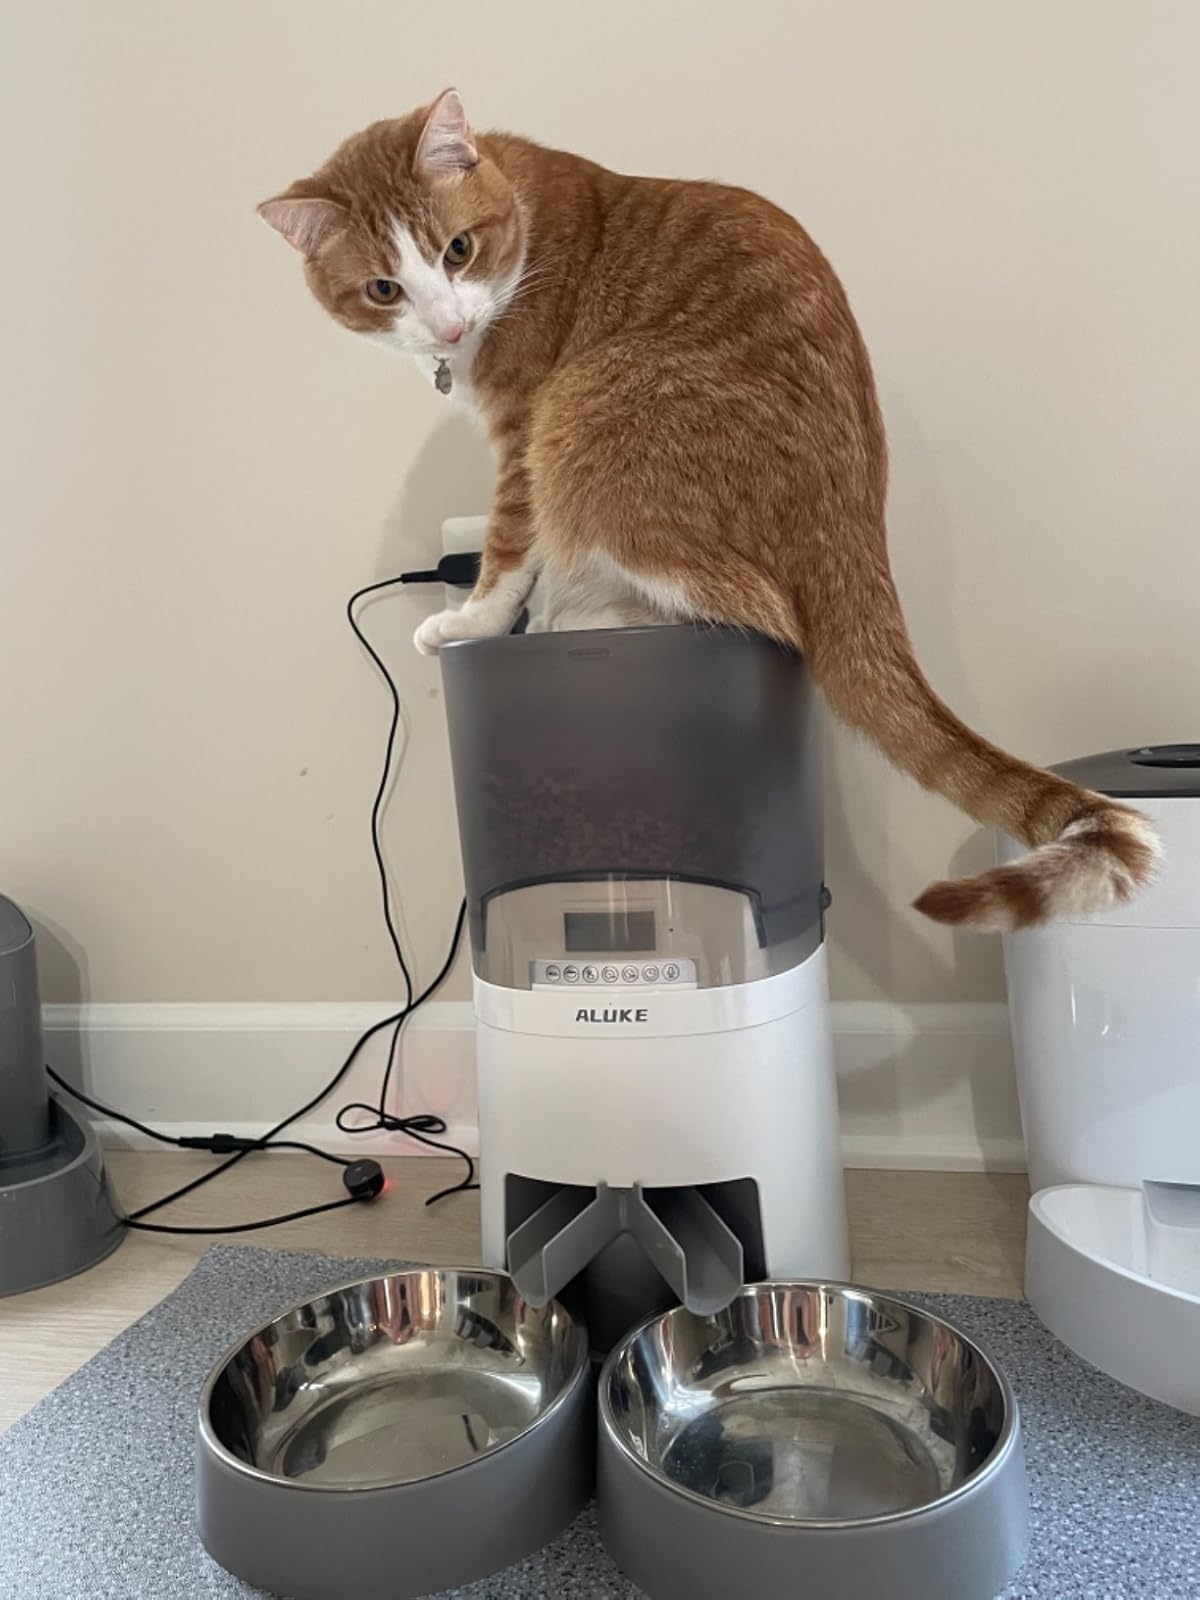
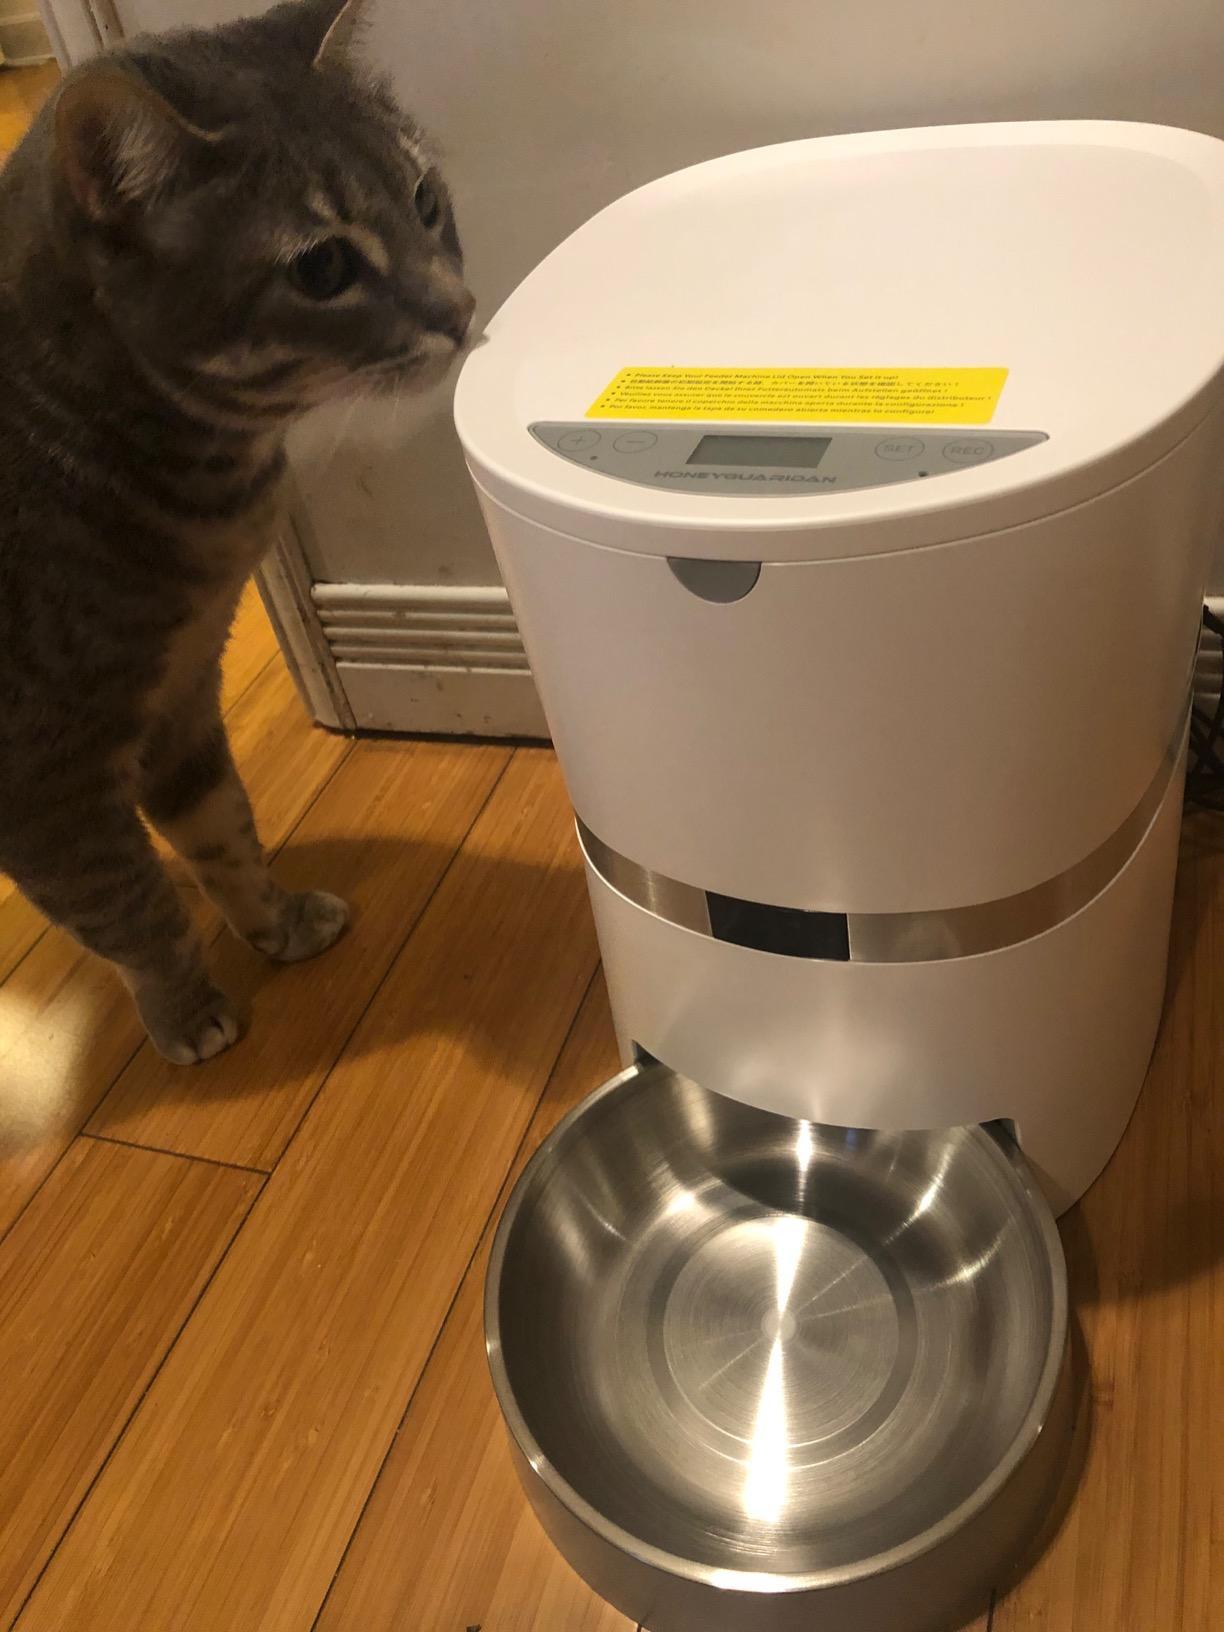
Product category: items_feeder
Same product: no